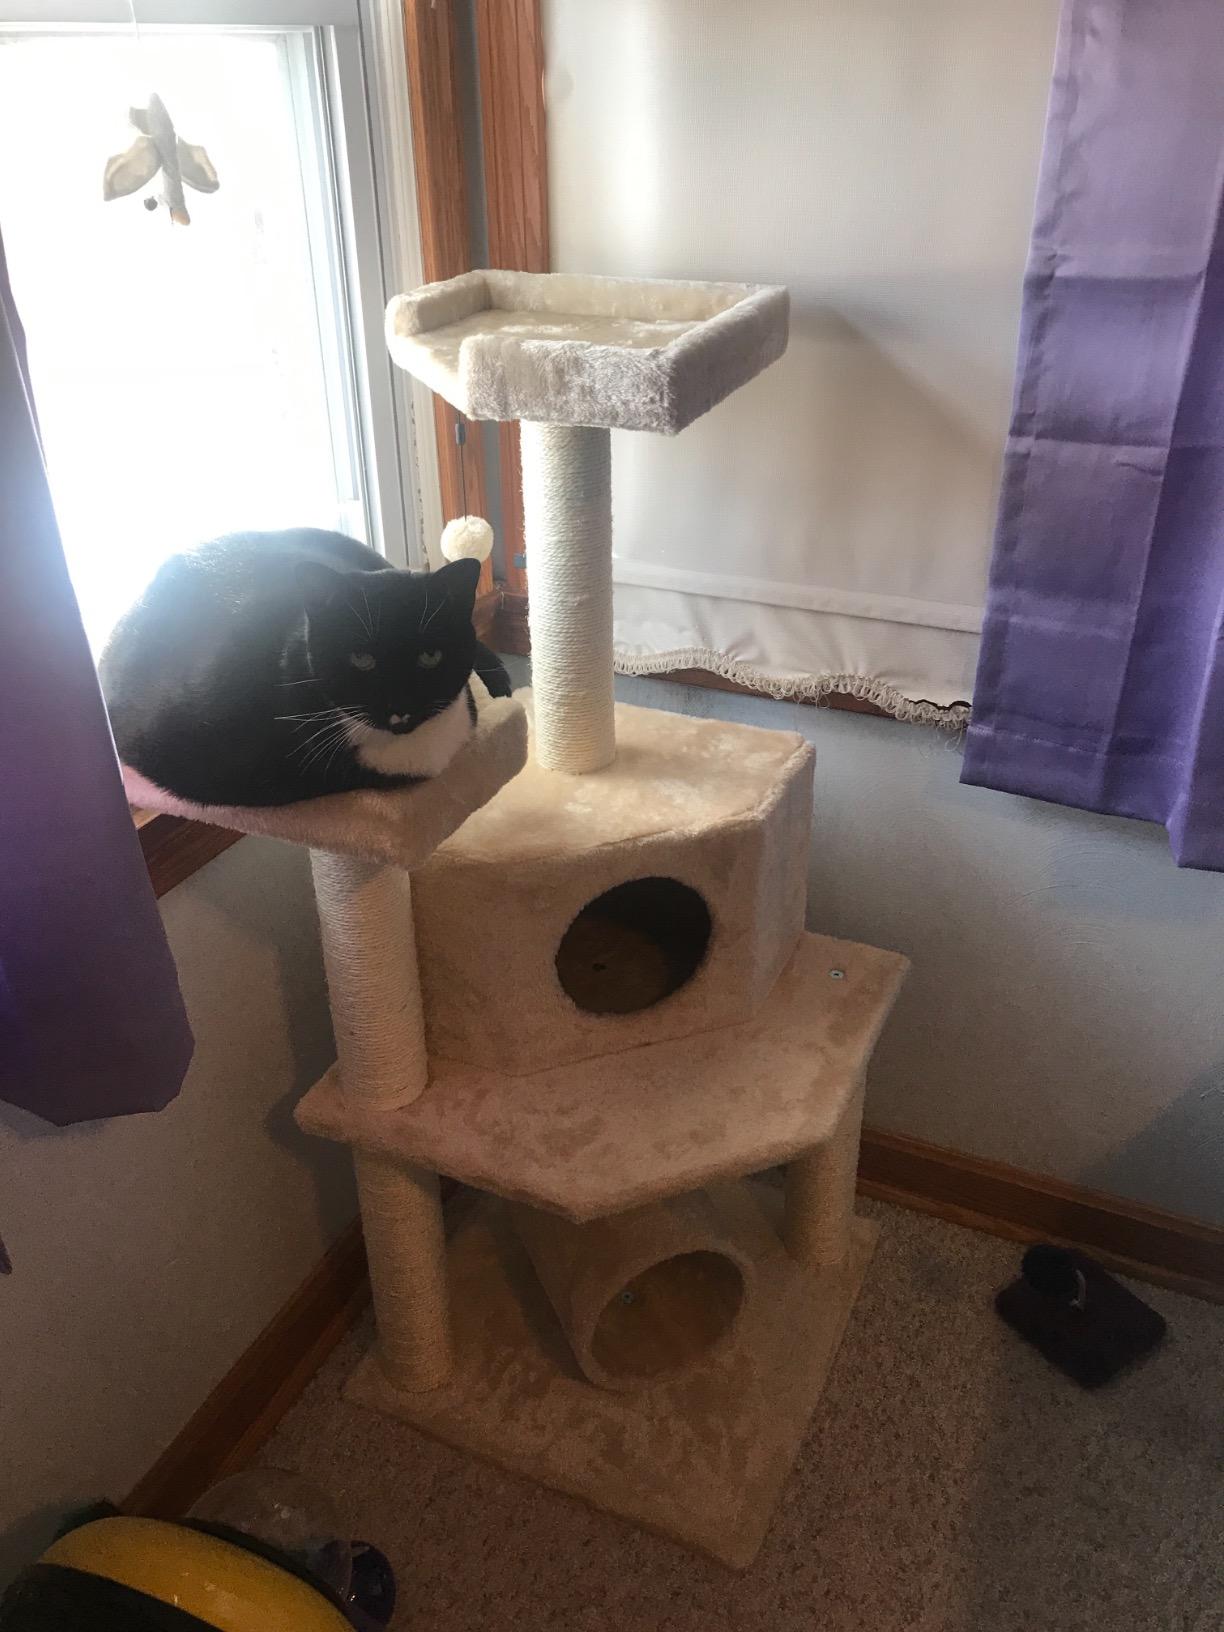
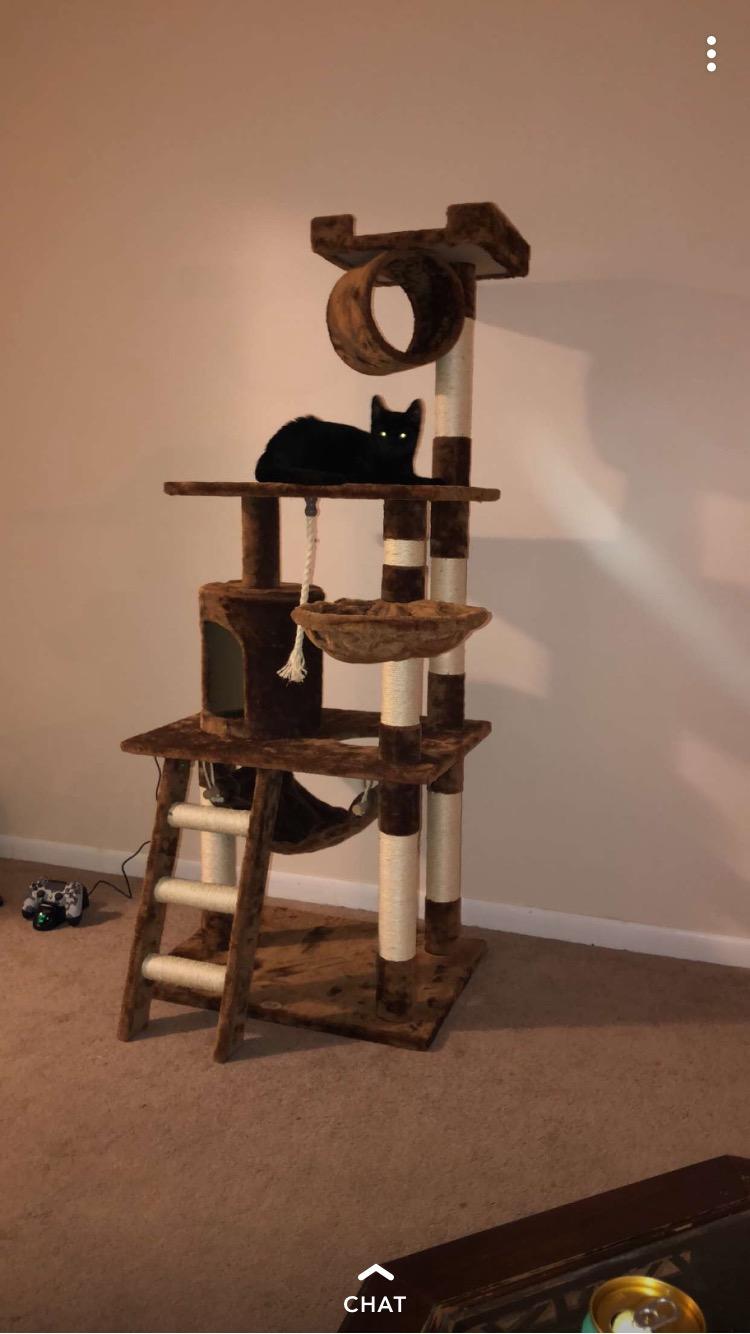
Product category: items_cat tree
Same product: no